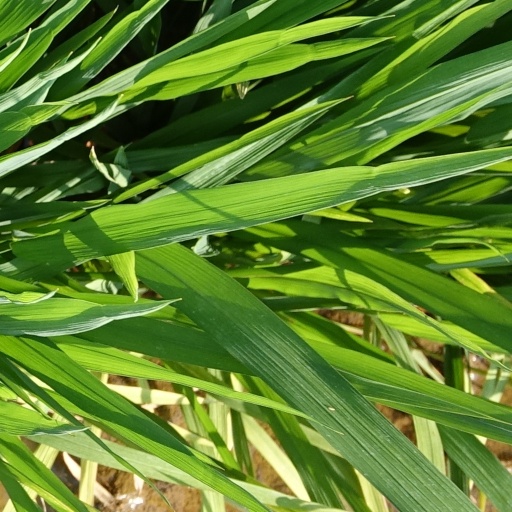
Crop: rice